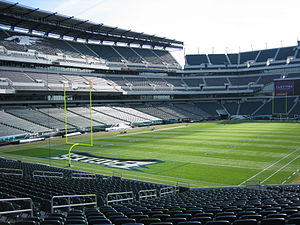
Philadelphia Eagles
Philadelphia Eagles er et footballhold, som spiller i NFL. Holdet blev grundlagt i 1933, og har base i Philadelphia, Pennsylvania.